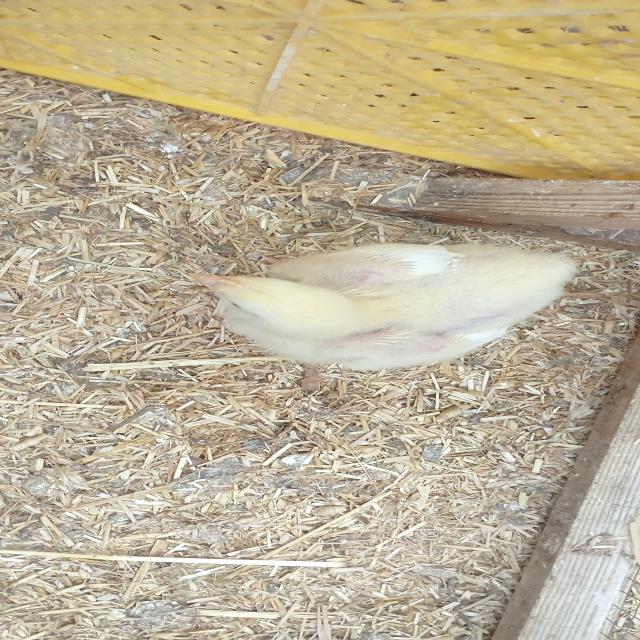
Weight: 358 g